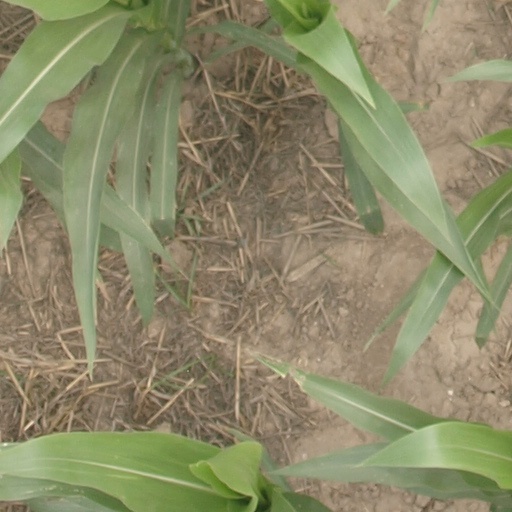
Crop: maize; corn